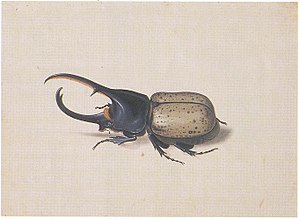
Herkulesbille
Herkulesbille, vandfarve og gouache på papir af Pieter Holsteyn den ældre, Statens Museum for Kunst.
Herkulesbillen er en bille i familien torbister og den største af næsehornsbillerne, idet den kan blive op til 17 cm lang. Den lever naturligt i regnskovene i Central- og Sydamerika samt på de Små Antiller.